Palazzo Zorzi Bon

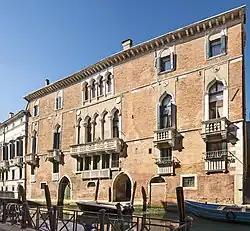
Palazzo Zorzi Bon

Palazzo Zorzi Bon is a historic palace in Venice located in the Castello district. The building inspired the book "The Zorzi Affair" by the American writer Sylva Prince.